Graham Swift

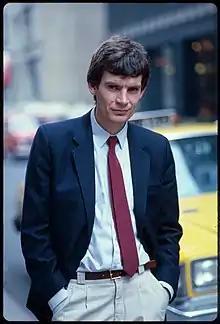
Swift in the early 1980s

Graham Colin Swift FRSL (born 4 May 1949) is a British writer. Born in London, UK, he was educated at Dulwich College, Queens' College, Cambridge, and later the University of York.